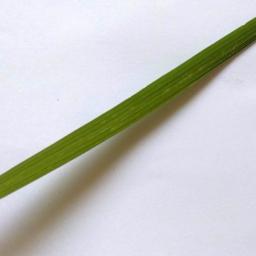
Label: Rice___Healthy